Vickers Wellesley

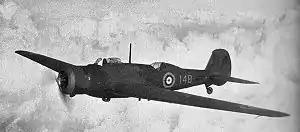
Type 292 of the Long-Range Development unit. Unlike production Wellesleys, the engine cowling is blended with the fuselage profile.

The Vickers Wellesley was a medium bomber that was designed and produced by the British aircraft manufacturer Vickers-Armstrongs at Brooklands near Weybridge, Surrey. It was one of two aircraft to be named after Arthur Wellesley, 1st Duke of Wellington, the other being the Vickers Wellington.